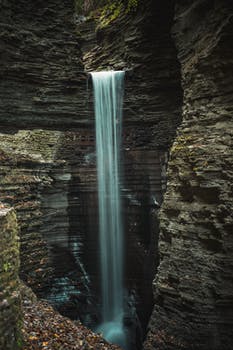
Label: No Watermark